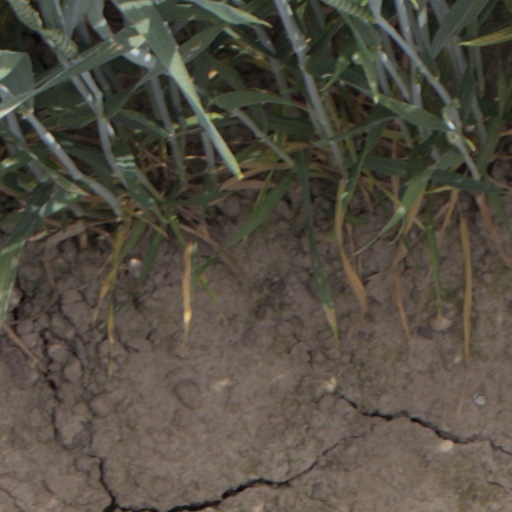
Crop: wheat